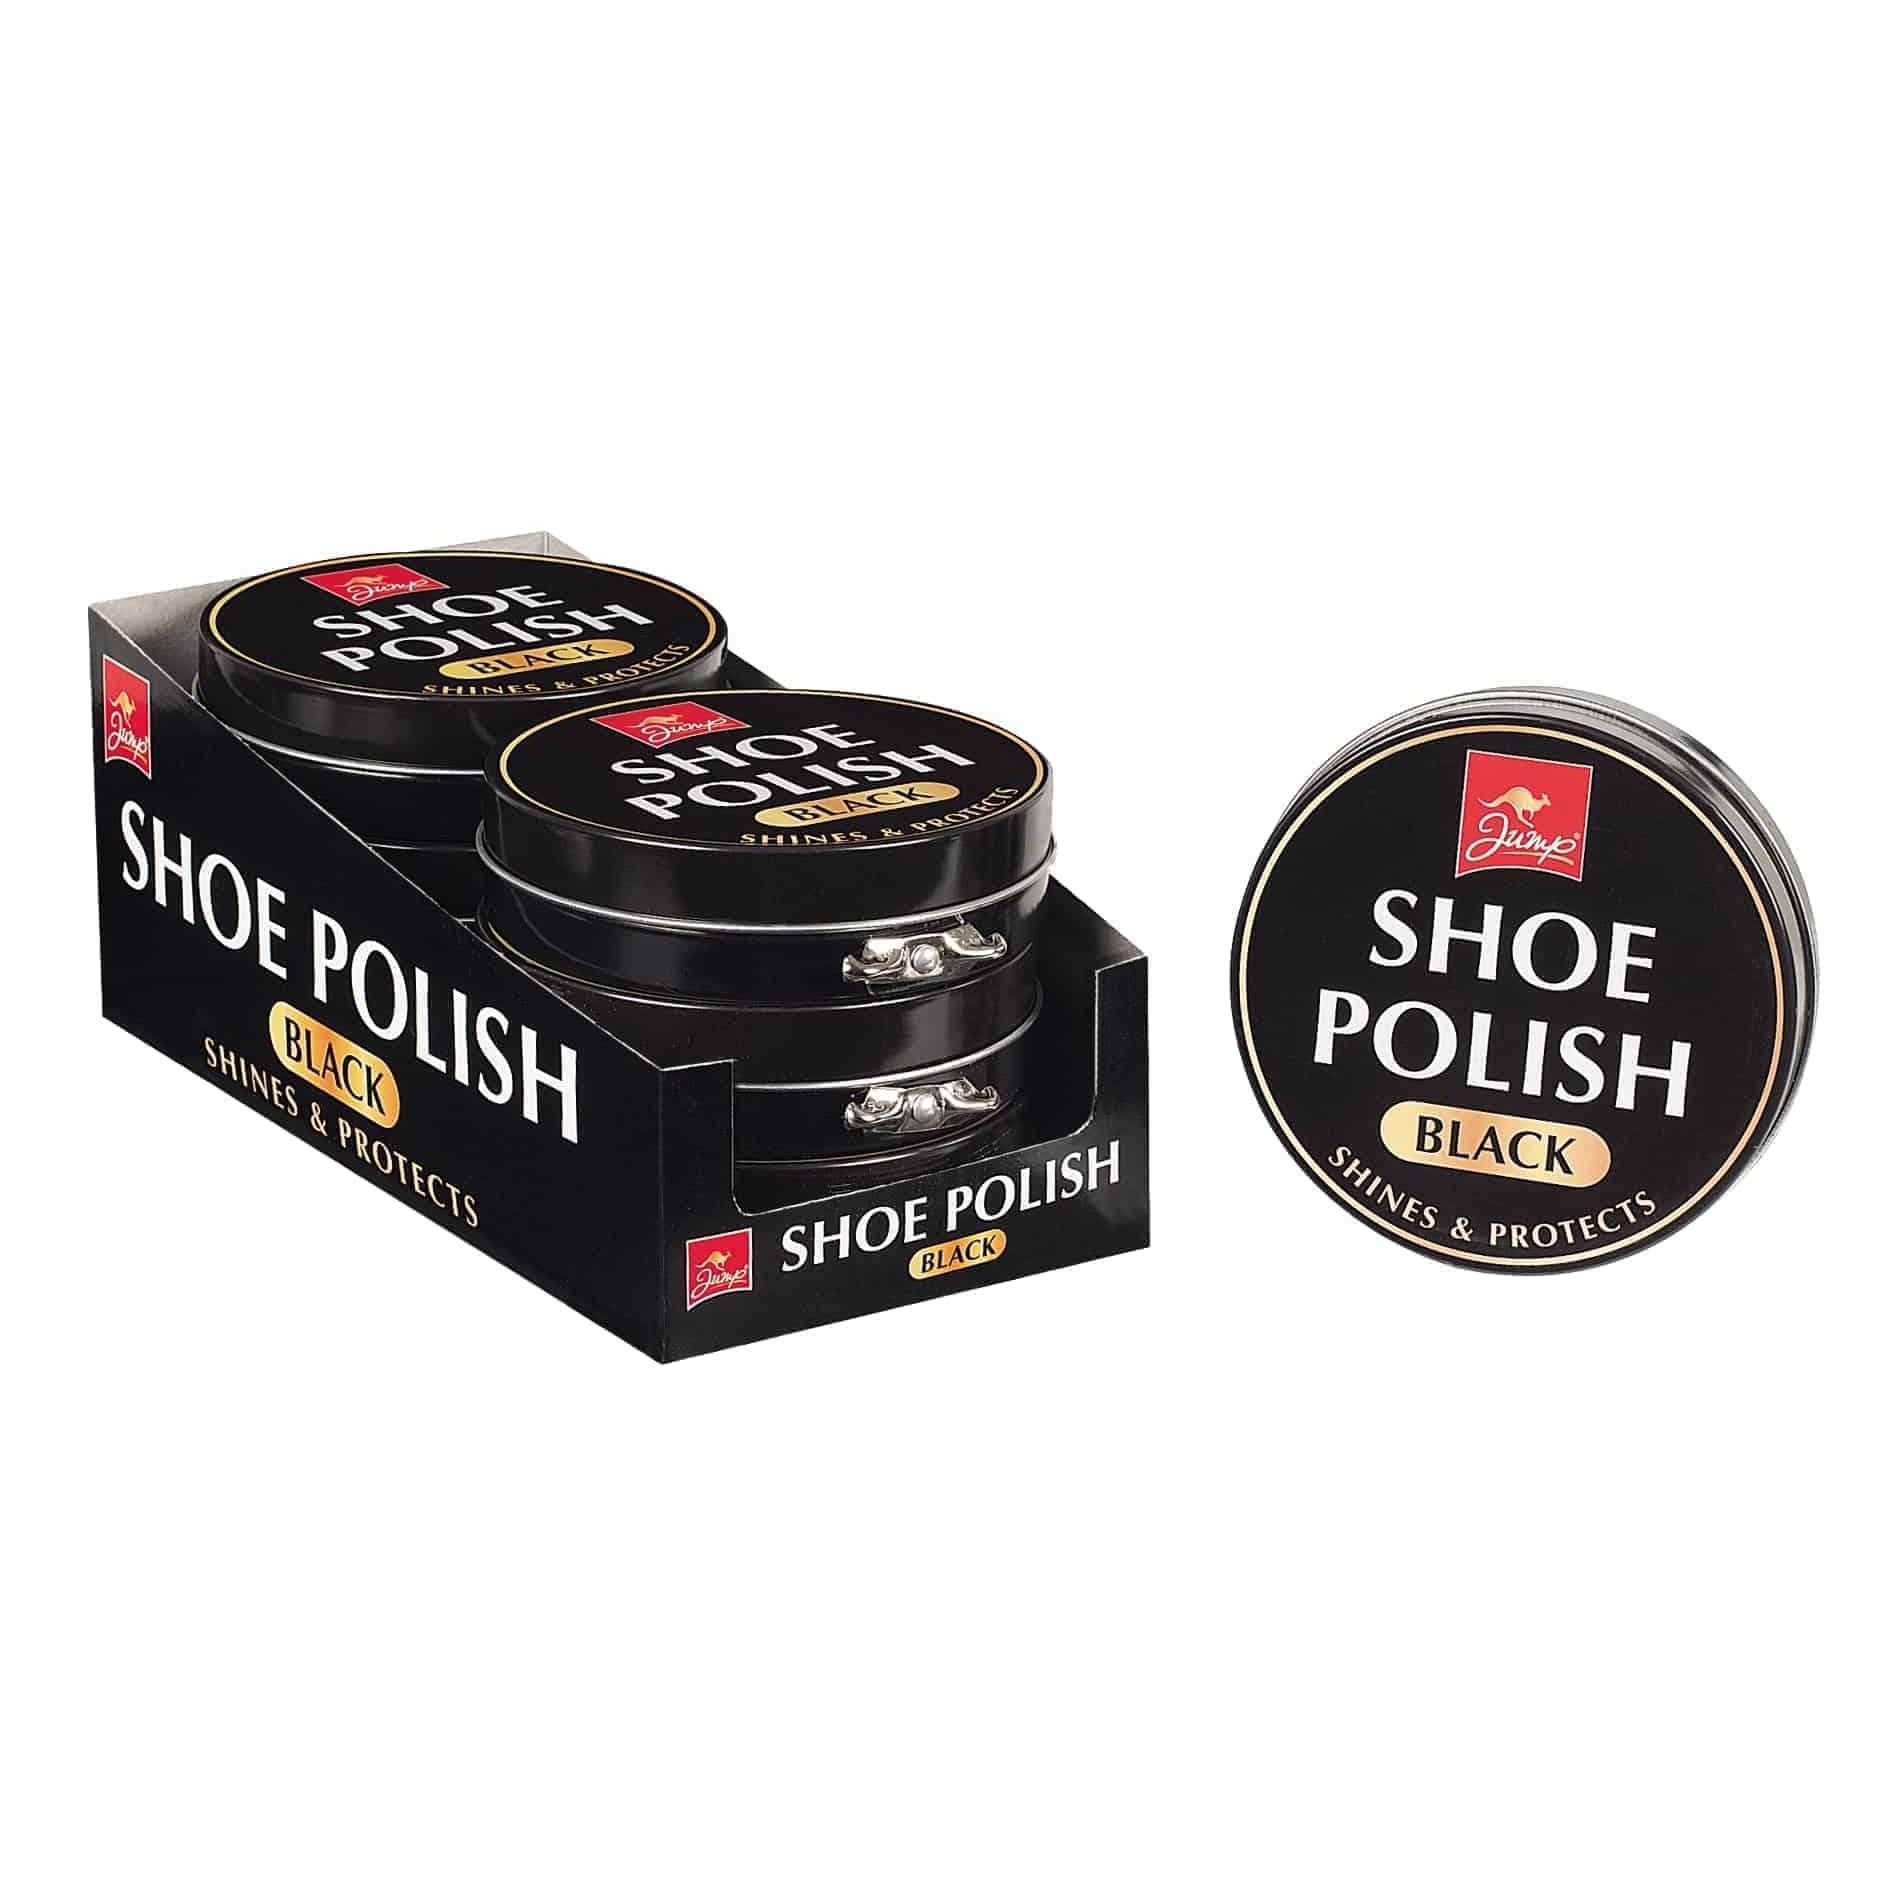
Shoe Polish -  80g
Shoe Polish - Black 80g HOW TO POLISH SHOES TO THE BEST SHINE STEP 1 Apply polish with a cloth or polish applicator. STEP 2 Allow drying. STEP 3 Buff to a gloss. STEP 4 For an extra high shine, apply another light coat of polish, sprinkle with water and buff with a soft cloth.
Brand: Shonn
Category: Home & Garden > Household Supplies > Shoe Care & Tools > Shoe Polishes & Waxes > Shoe Polishes